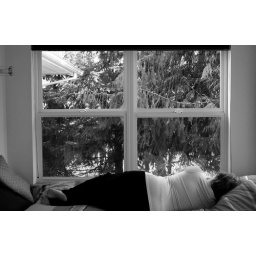
A bed by the window